Shannon River Basin

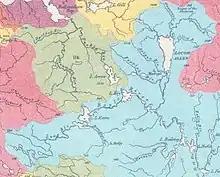
Upper Shannon catchment (with Shannon source, Owenmore River (County Cavan) and Boyle River Basin)

Also the Boyle River has a similar claim. The river flow from the furthest reaches of the Boyle catchment to Limerick city has a measurement of . When added to the Shannon's estuary this gives a total river flow of , which makes it the longest river within the River Shannon basin (from source to mouth)— longer than the Shannon Pot source. Thus the Boyle-Shannon river can be regarded as having the longest natural river flow in Ireland.